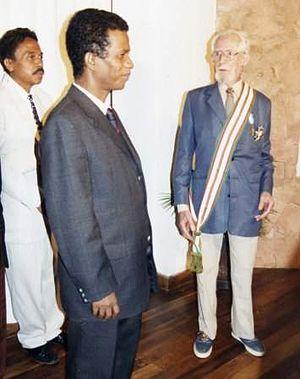
Charles Domergue - Décoration de la Grand Croix
Charles Antoine Domergue né le 5 janvier 1914 à Besançon et mort le 31 décembre 2008 à Tananarive est un explorateur, naturaliste, ornithologue, herpétologue, spéléologue, géologue et résistant français. Il a été un précurseur de la molysmologie et un promoteur d'un maillage territorial de réserves de biodiversité. Il eut un fils, Claude Domergue, aviateur, né en 1944.